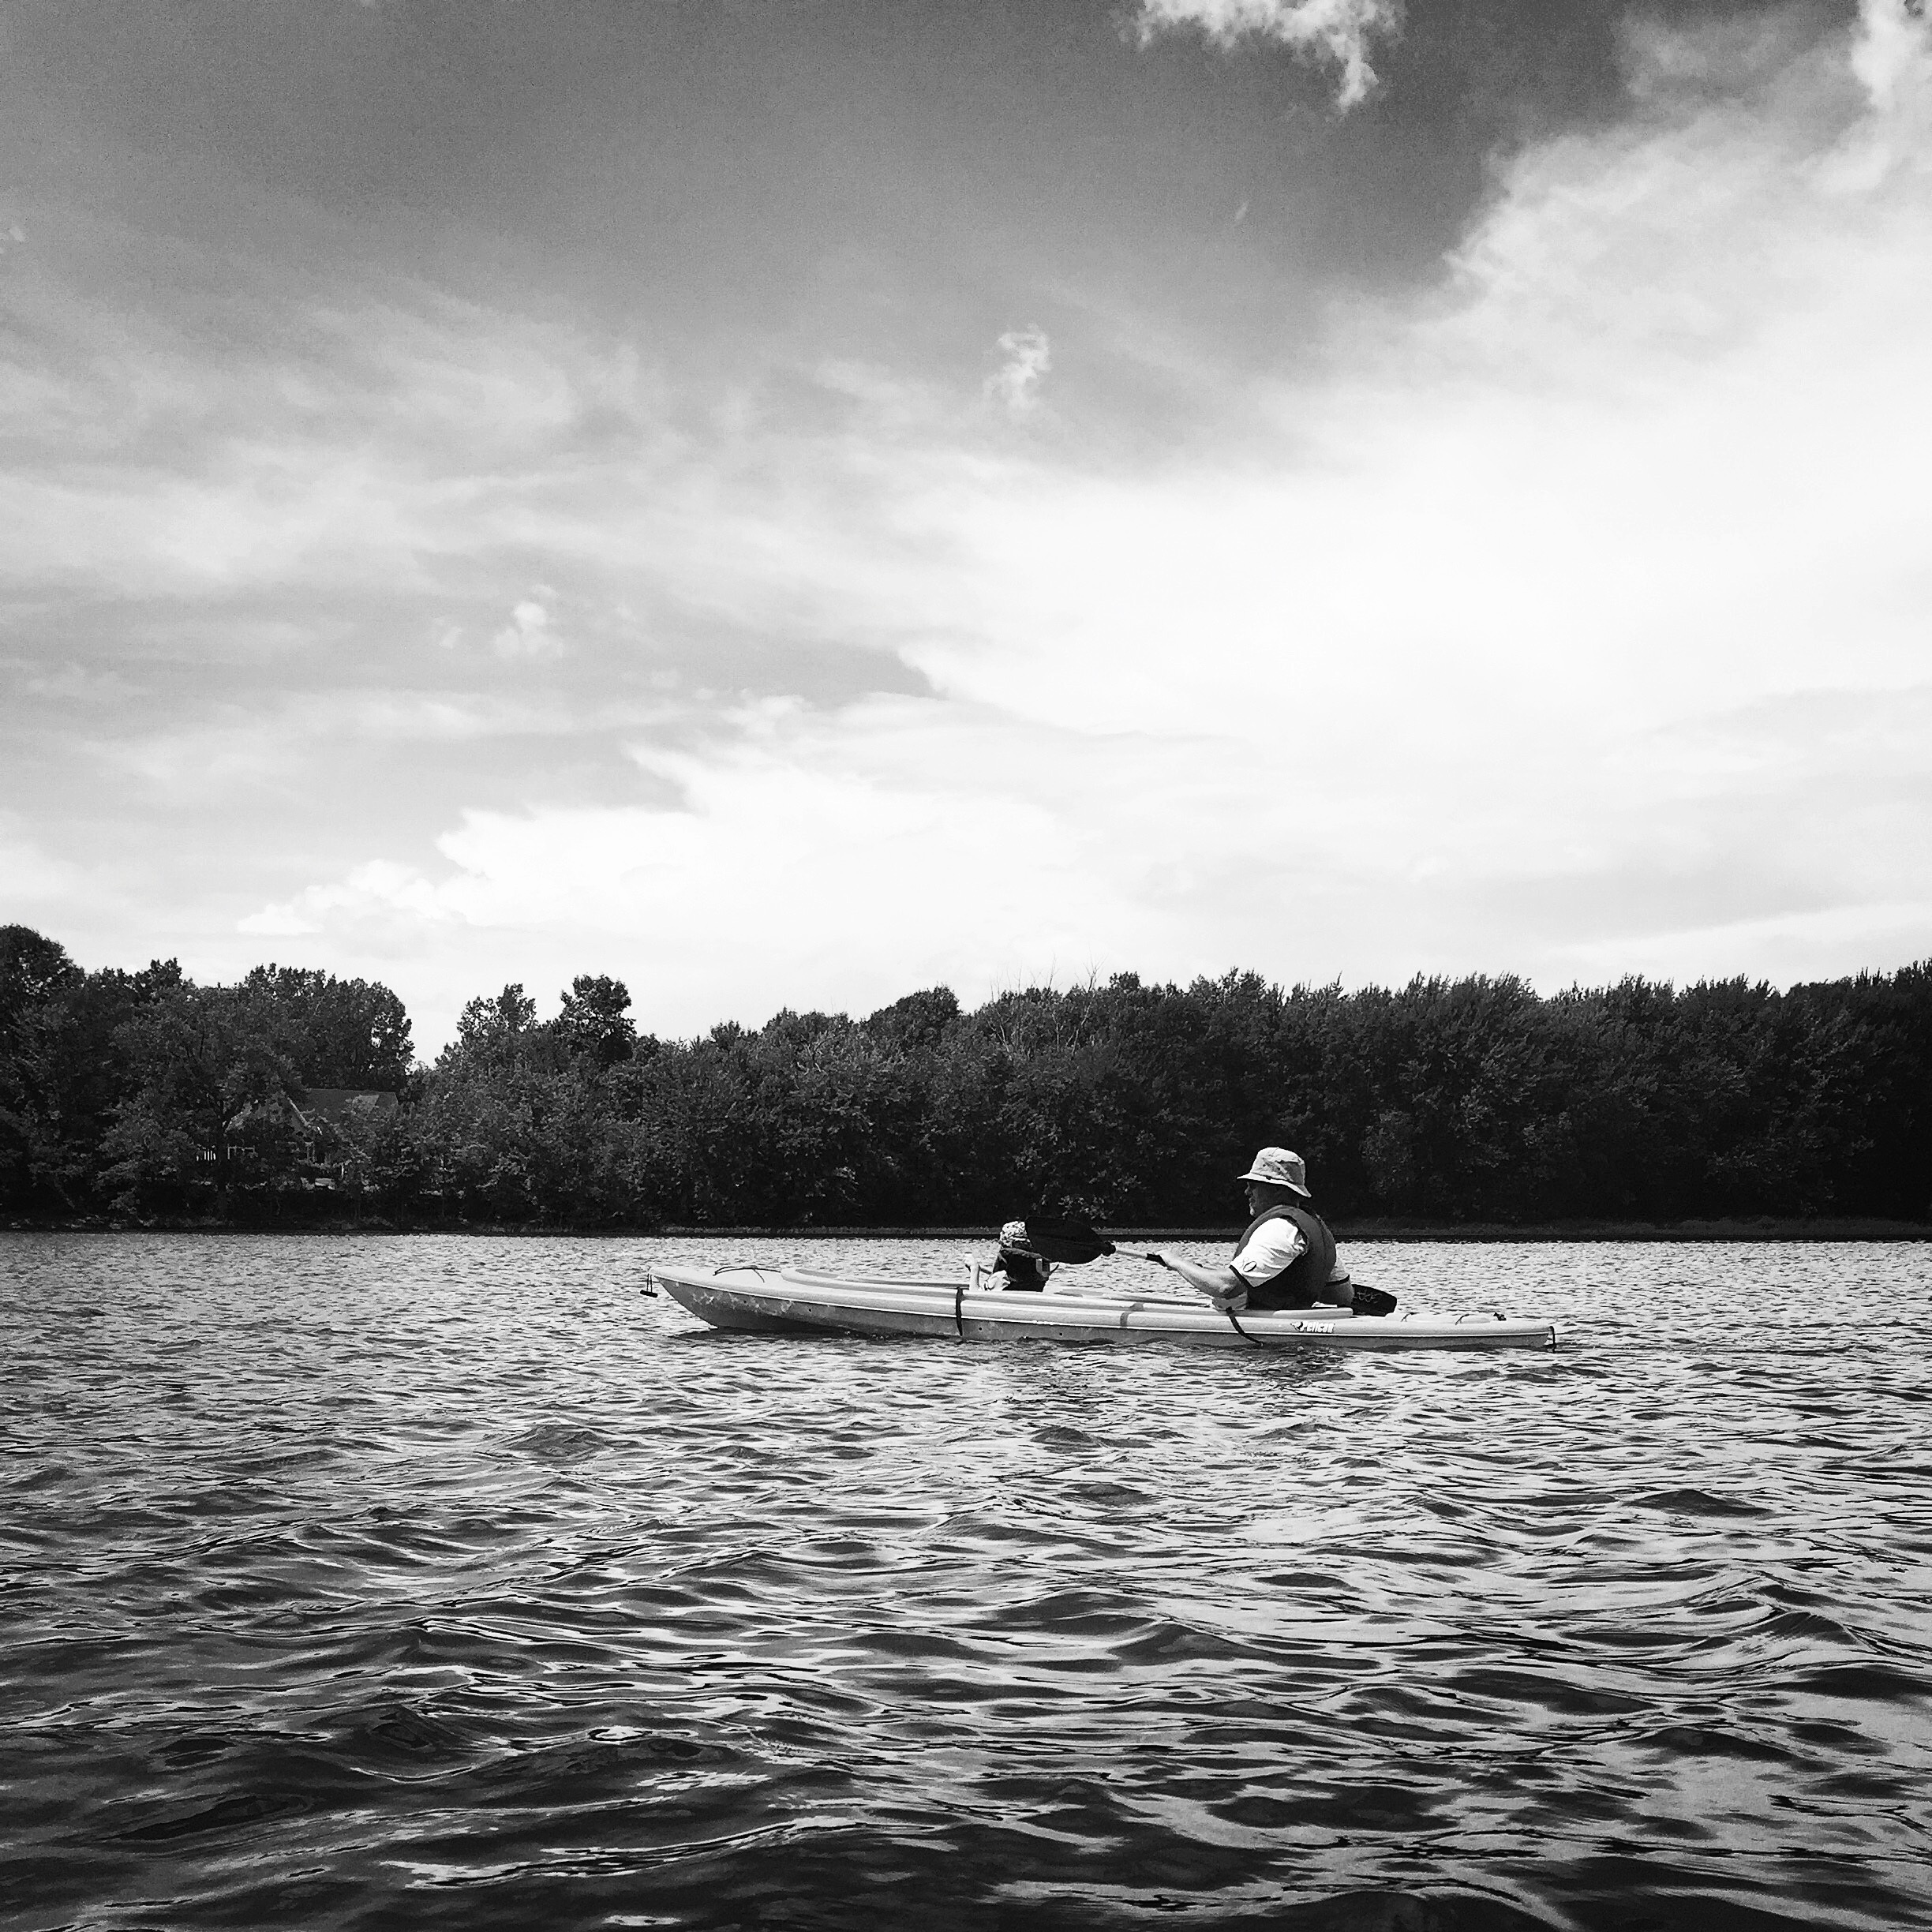
cloud, black and white, boat, lake, river, paddle, vehicle, monochrome, kayak, boating, vacancy, monochrome photography, watercraft rowing, walking on water